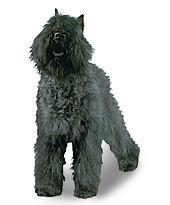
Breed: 233-n000072-Bouvier_des_Flandres